Mark Nordstrom

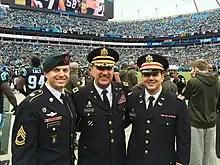
The Rev. Col. Mark Nordstrom, U.S. Army, retired (center), with his sons, Sgt. 1st Class Philip Nordstrom (left) and 1st Lt. Joel Nordstrom (right)

Nordstrom served in joint relief operations for Hurricane Iniki, and he deployed as a brigade chaplain for two tours during Operation Iraqi Freedom, once with the initial entry forces. He received the Presidential Unit Citation, the Bronze Star Medal with Oak Leaf Cluster, the Meritorious Service Medal with three Oak Leaf Clusters, the Army Achievement Medal, Good Conduct Medal, the National Defense Service Medal with two bronze stars, the Iraq Campaign Medal with three campaign stars, the Global War on Terrorism Expeditionary Medal, Global War on Terrorism Service Medal, Humanitarian Service Medal, the Overseas Service Ribbon with numeral four, the Hawaii National Guard Medal For Merit, the Combat Action Badge, and the Air Assault Badge. He retired from the Army with the rank of colonel.